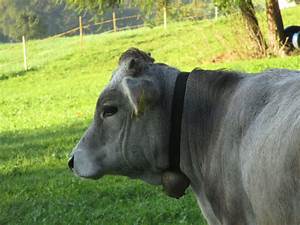
Label: mucca